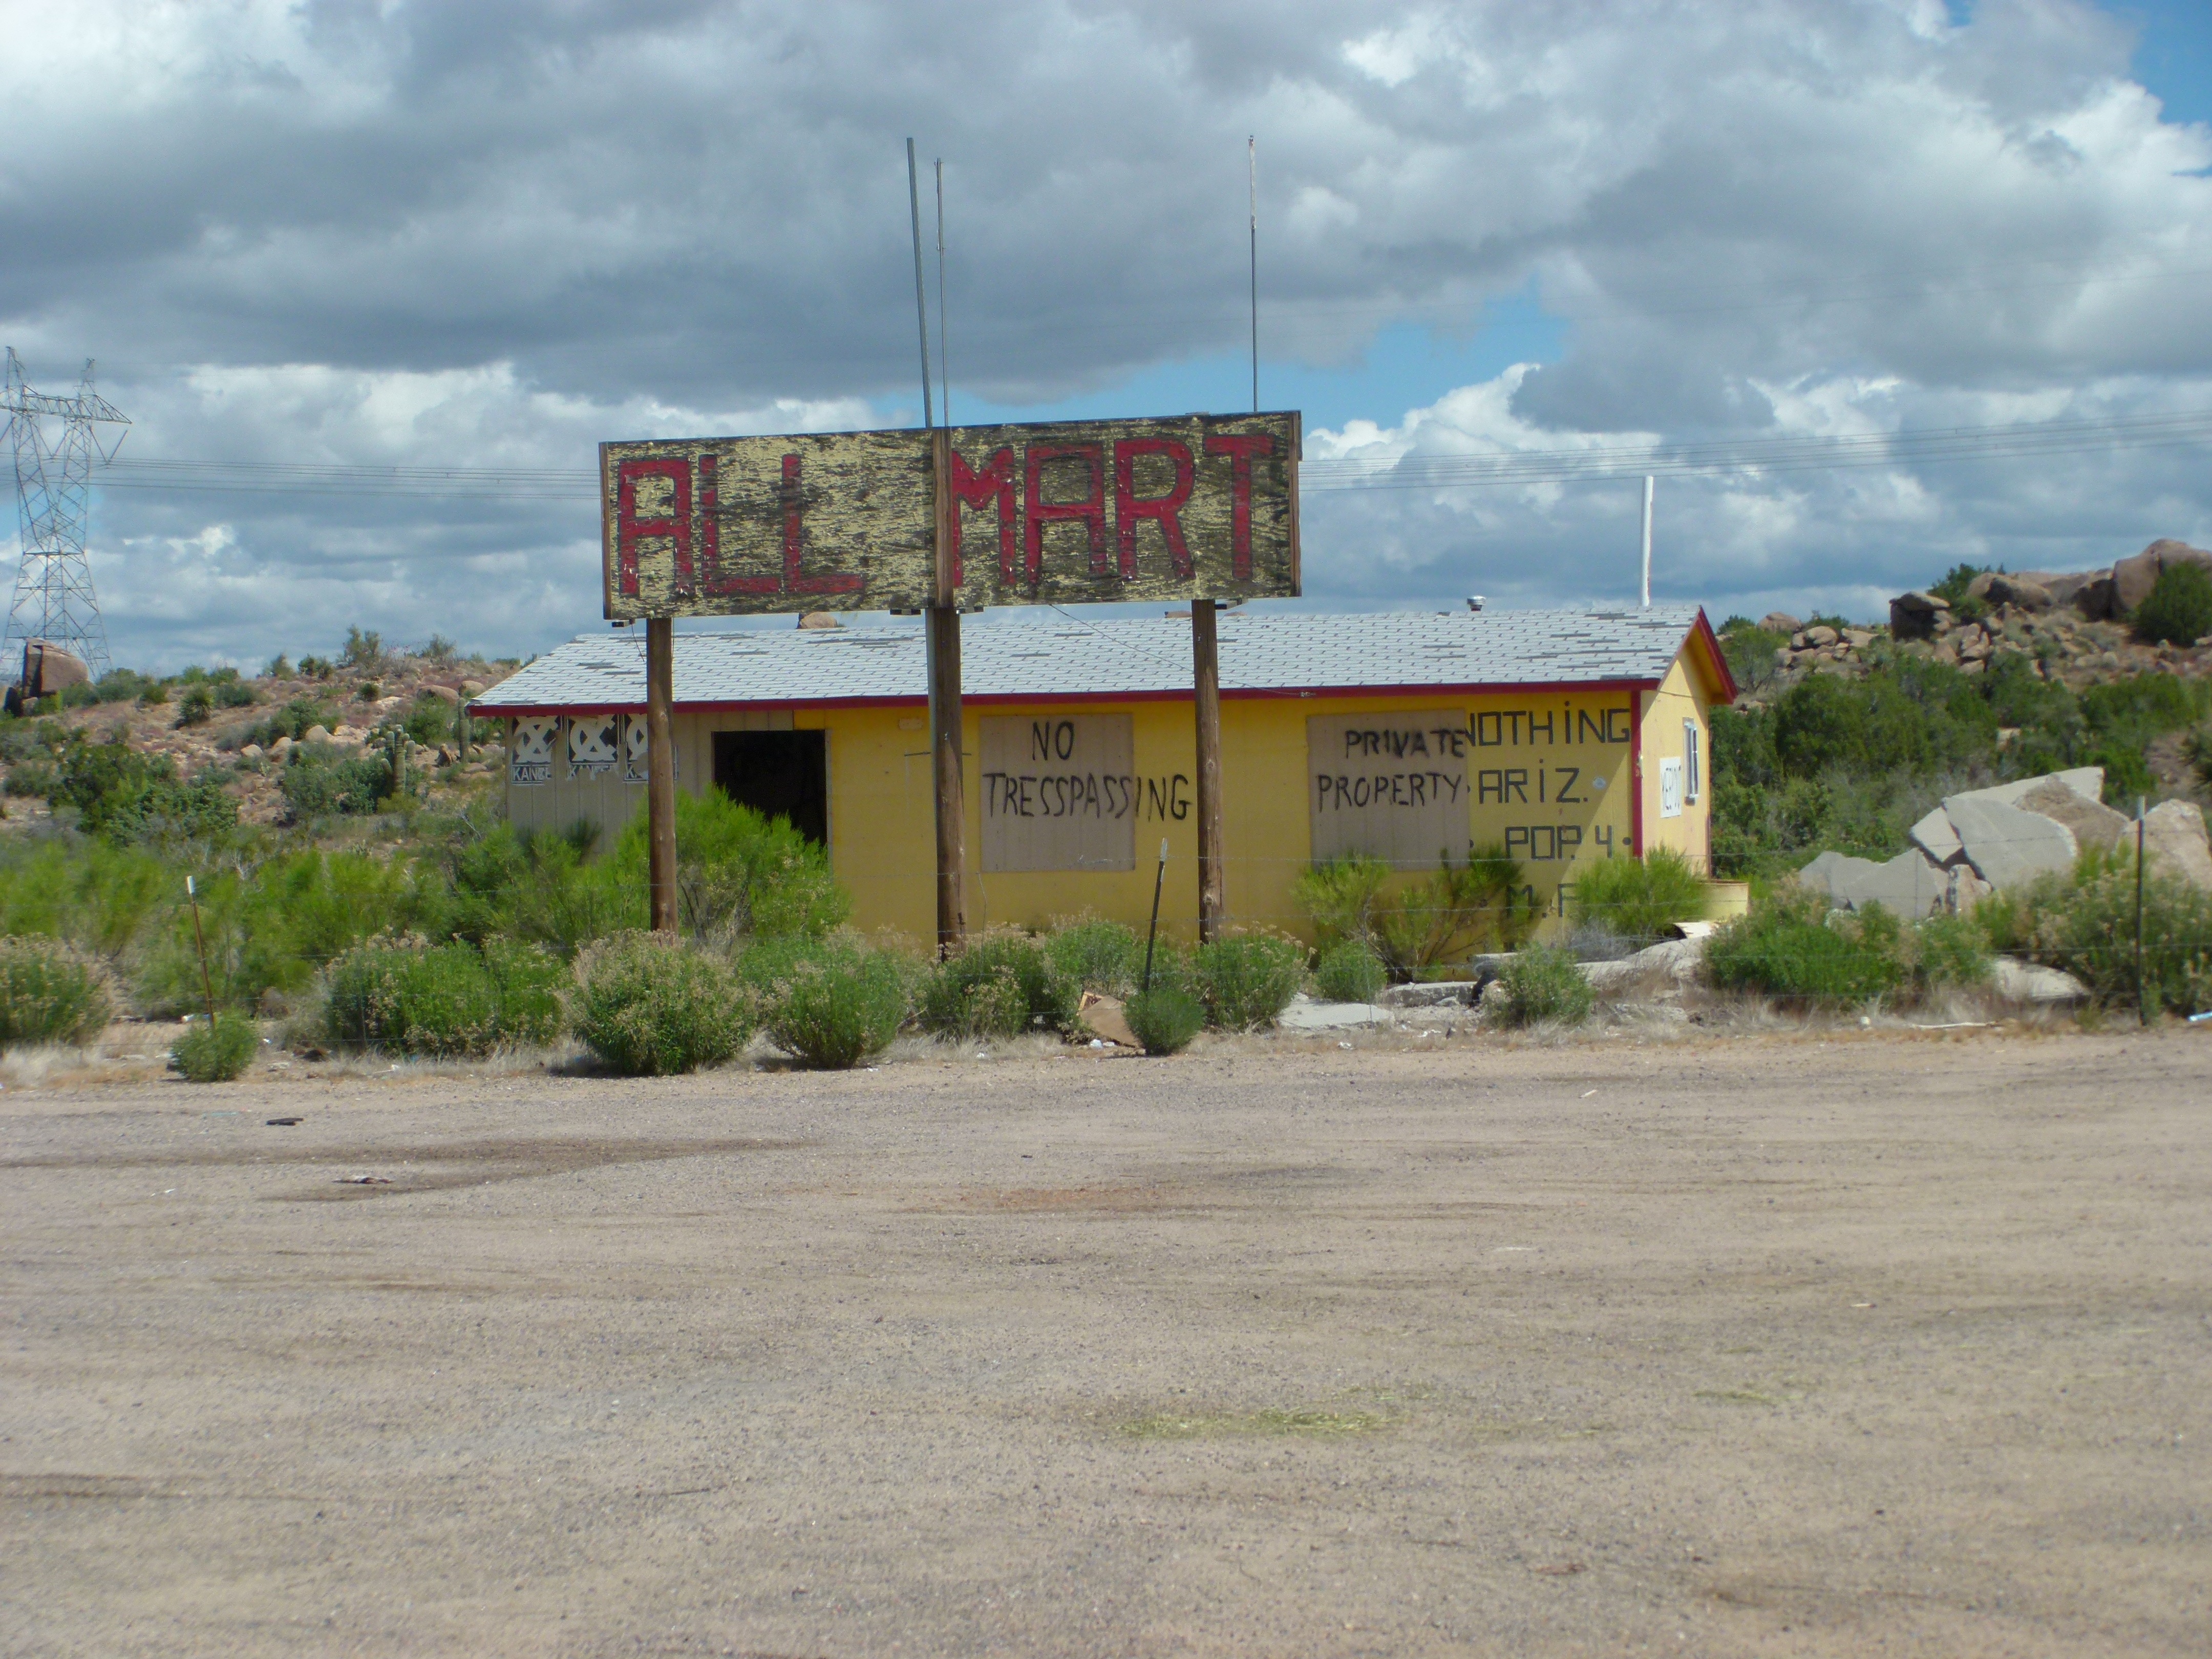
landscape, nature, desert, stadium, arizona, western, sport venue